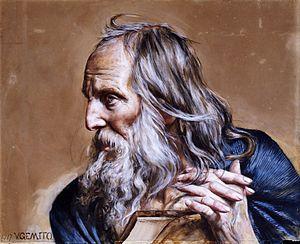
Augustin d'Hippone ou Saint Augustin, né le 13 novembre 354 à Thagaste, un municipe de la province d'Afrique, et mort le 28 août 430 à Hippone, est un philosophe et théologien chrétien romain de la classe aisée. Avec Ambroise de Milan, Jérôme de Stridon et Grégoire le Grand, il est l'un des quatre Pères de l'Église occidentale et l’un des trente-six docteurs de l’Église.
The powers that be, ou TPTB, est une locution anglaise, un plurale tantum, désignant des instances supérieures, plus ou moins omnipotentes ou omniscientes, ayant un certain pouvoir sur d'autres personnes. Très utilisée, cette expression peut tout autant désigner une autorité établie et définie que des pouvoirs inconnus ou de l'ombre ou encore des responsables de la production d'une série télévisée.
Paul de Tarse ou saint Paul, portant aussi le nom juif de Saul, né au début du Iᵉʳ siècle probablement à Tarse en Cilicie et mort vers 64 à Rome, est une personnalité du paléochristianisme. Juif et citoyen romain de naissance, il persécute les disciples de Jésus de Nazareth avant de se revendiquer apôtre de ce dernier, bien qu'il n'appartienne pas au cercle de Douze.